Politics of Berlin

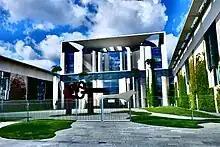
The Bundeskanzleramt

Berlin is the capital of the Federal Republic of Germany. The President of Germany, whose functions are mainly ceremonial under the German constitution, has his official residence in Schloss Bellevue. Berlin is the seat of the German executive, housed in the Chancellery, the "Bundeskanzleramt".